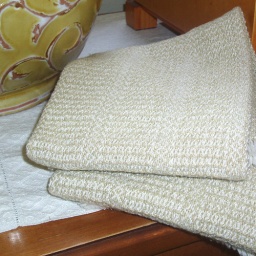
waffle and twill towels in green